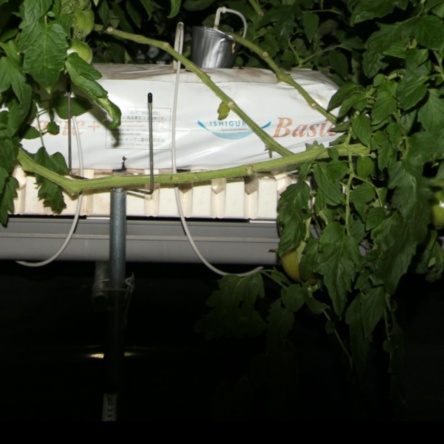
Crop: tomato